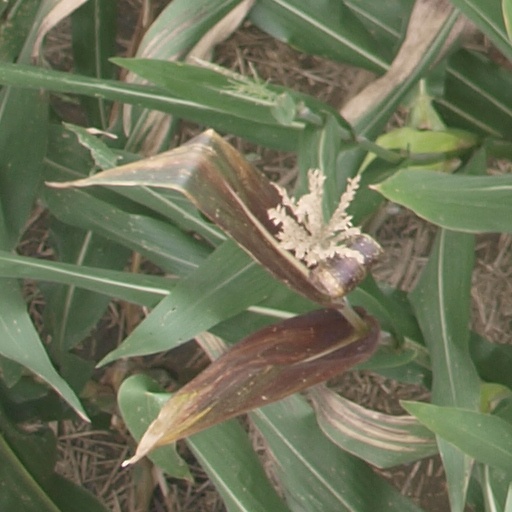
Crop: maize; corn